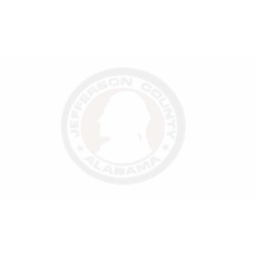
Double red flag and water spout at Orange Beach Alabama. Sent by Chris Cook - Concord Alabama